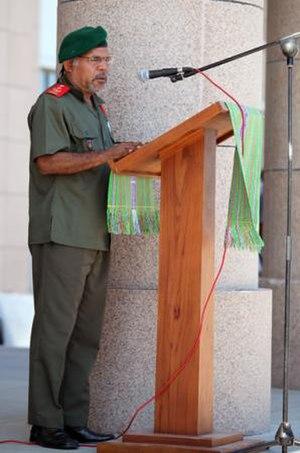
Les Forces de défense du Timor oriental sont la force militaire responsable de la défense du Timor oriental. Elles sont créées en février 2001 et comprennent actuellement deux petits bataillons d'infanterie, une modeste composante navale et plusieurs unités de soutien.